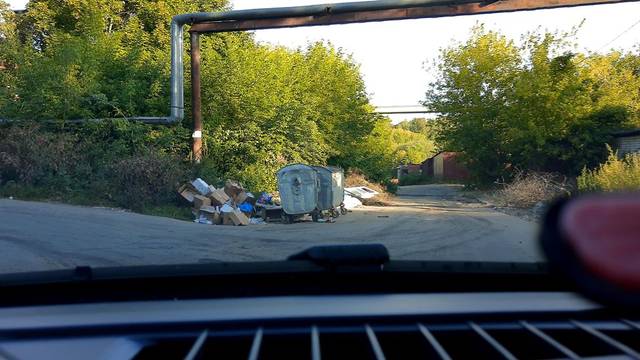
Region: Russia
Coordinates: 56.295, 44.008